Flag of Manitoba

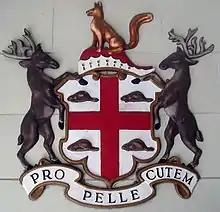
The arms of the Hudson's Bay Company, which controlled the territory that is now Manitoba, also features Saint George's Cross.

The colours and symbols of the flag carry cultural, political, and regional meanings. According to Auguste Vachon, the bison evokes the Indigenous peoples living in the province, such as the Assiniboine and the Cree. Bison was an integral part of their livelihood, serving as a source of food and clothing. The Cross of Saint George alludes to the patron saint of England, as well as to the arms of the Hudson's Bay Company (HBC), which ruled over the land that is now Manitoba. The Red Ensign is a conspicuous symbol of Great Britain, Canada's mother country.